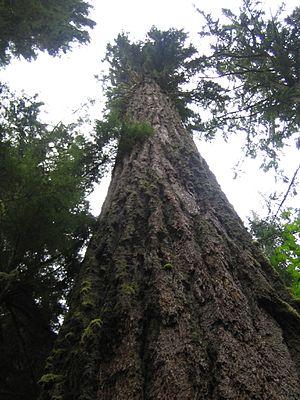
Le parc provincial MacMillan est un parc provincial de 301 ha en Colombie-Britannique, au Canada, créé en 1947. Situé à 25 km à l'ouest de Qualicum Beach et à 16 km à l'est de Port Alberni dans l'île de Vancouver, le parc est à cheval sur la British Columbia Highway 4. Il se trouve sur la rive ouest du lac Cameron et protège le delta de la rivière Cameron sur une superficie de 301 hectares. Le parc fait partie de la réserve de biosphère du Mont-Arrowsmith.